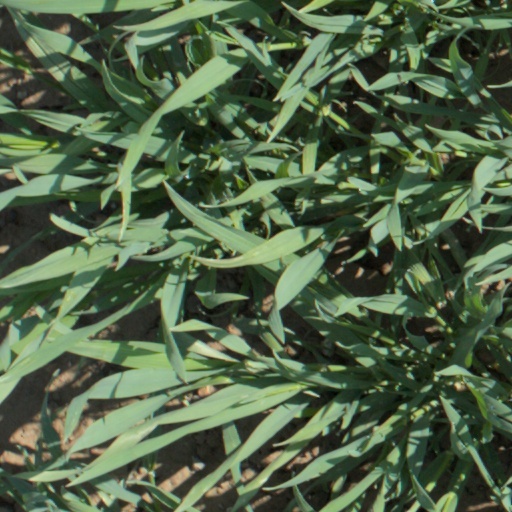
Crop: wheat